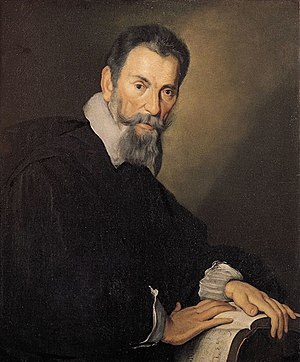
Claudio Monteverdi
Portræt af Claudio Monteverdi i Venedig, 1640, af Bernardo Strozzi.
Claudio Giovanni Antonio Monteverdi var en italiensk komponist, instrumentalist og sanger.